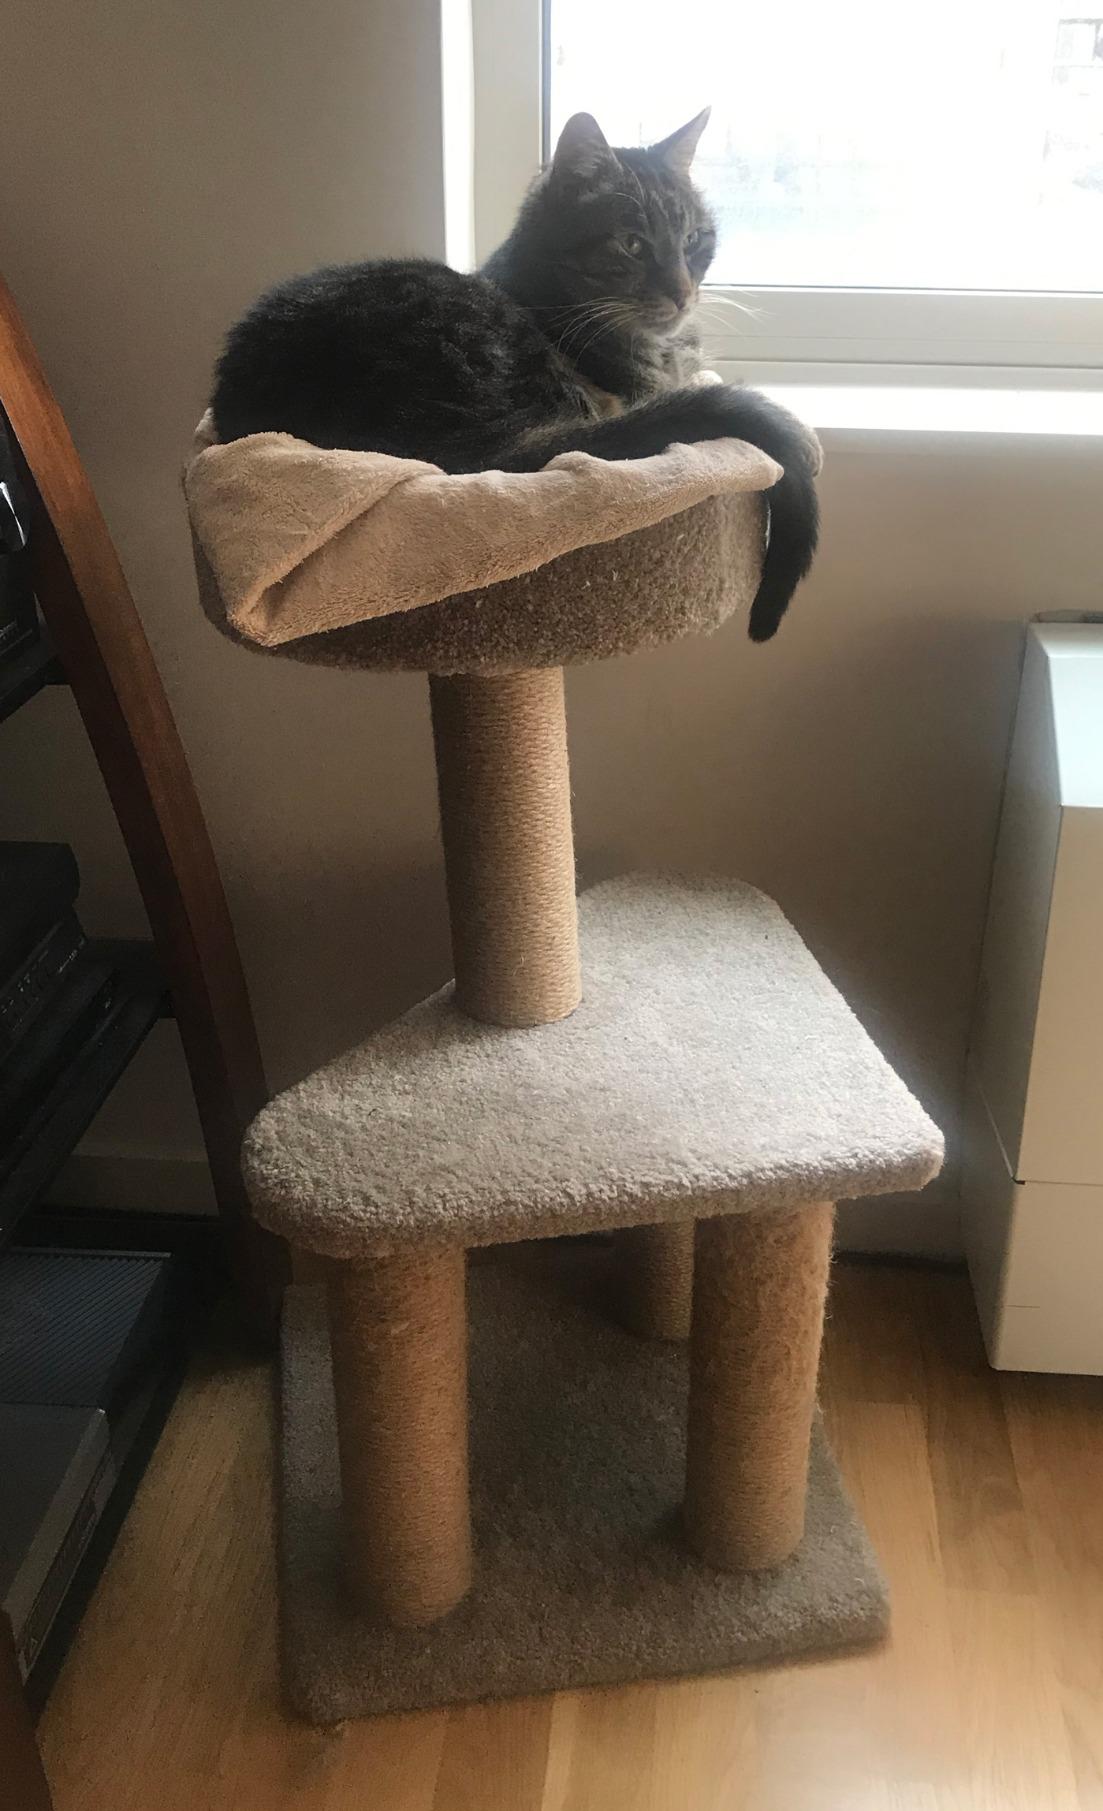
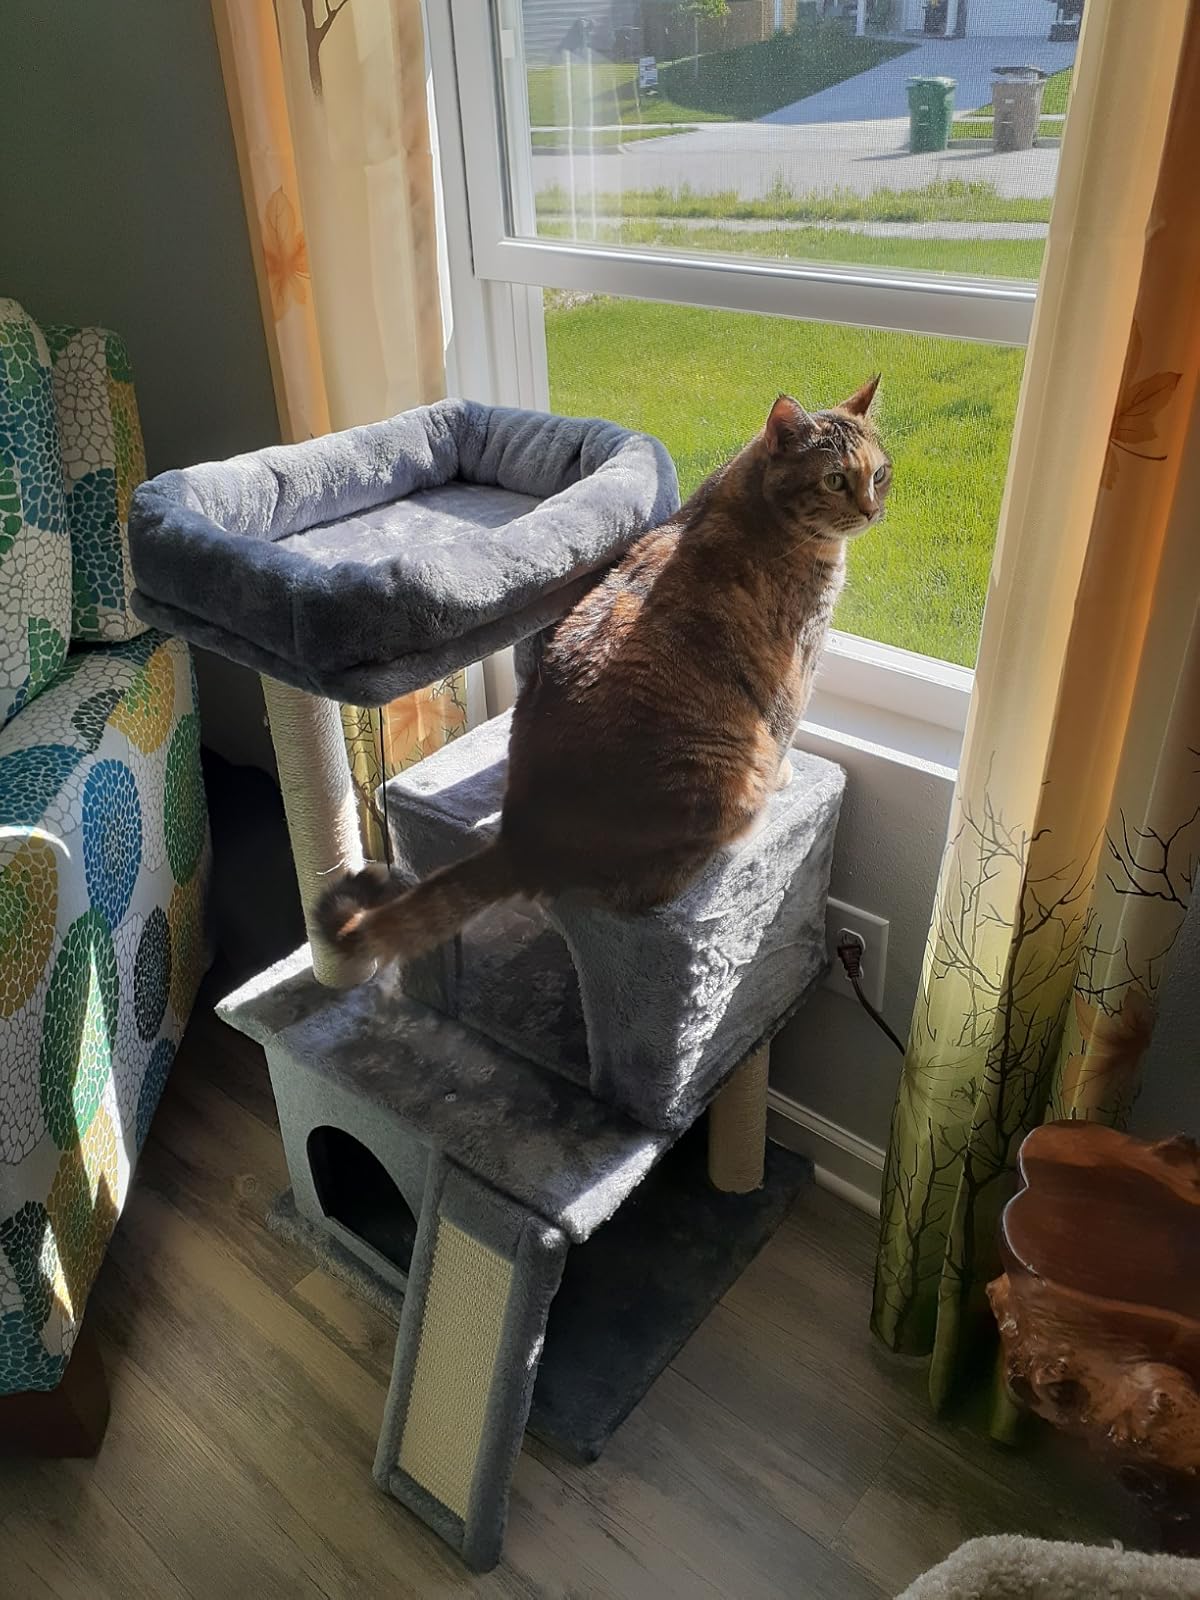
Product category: items_cat tree
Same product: no